Paolo Maldini

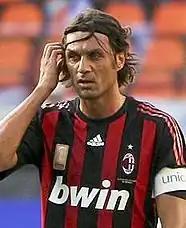

On 16 February 2008, in a match against Parma at the Stadio Ennio Tardini, Maldini came on for defender Marek Jankulovski to make his 1,000th professional career appearance, of which 861 were with Milan, 12 with the Italy under-21 side, 1 with the Italian Olympic team and 126 with the Italy senior team. In European football, only the English goalkeeper Peter Shilton had collected more appearances at the time: 1,390 between 1966 and 1997. Maldini played his last game in the Champions League on 4 March 2008, a 2–0 loss at the San Siro in the last 16 against Arsenal which eliminated Milan from the 2007–08 Champions League. In 2008, Maldini was awarded the FIFA Order of Merit, as well as the Premio Internazionale Giacinto Facchetti, which is awarded to a player who was demonstrated both skill and fair play throughout his career.